Asterius Chapel

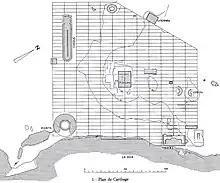
Plan of Roman Carthage with the urban grid.

The area in which the chapel was found is located on the outskirts of the ancient city, like many Christian buildings. The chapel was discovered in a Byzantine necropolis, which may have included a church.